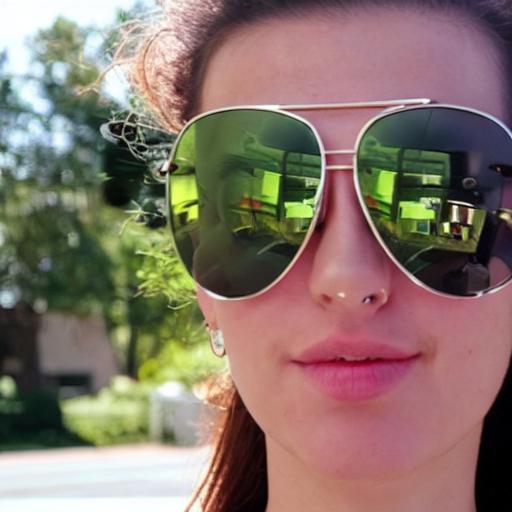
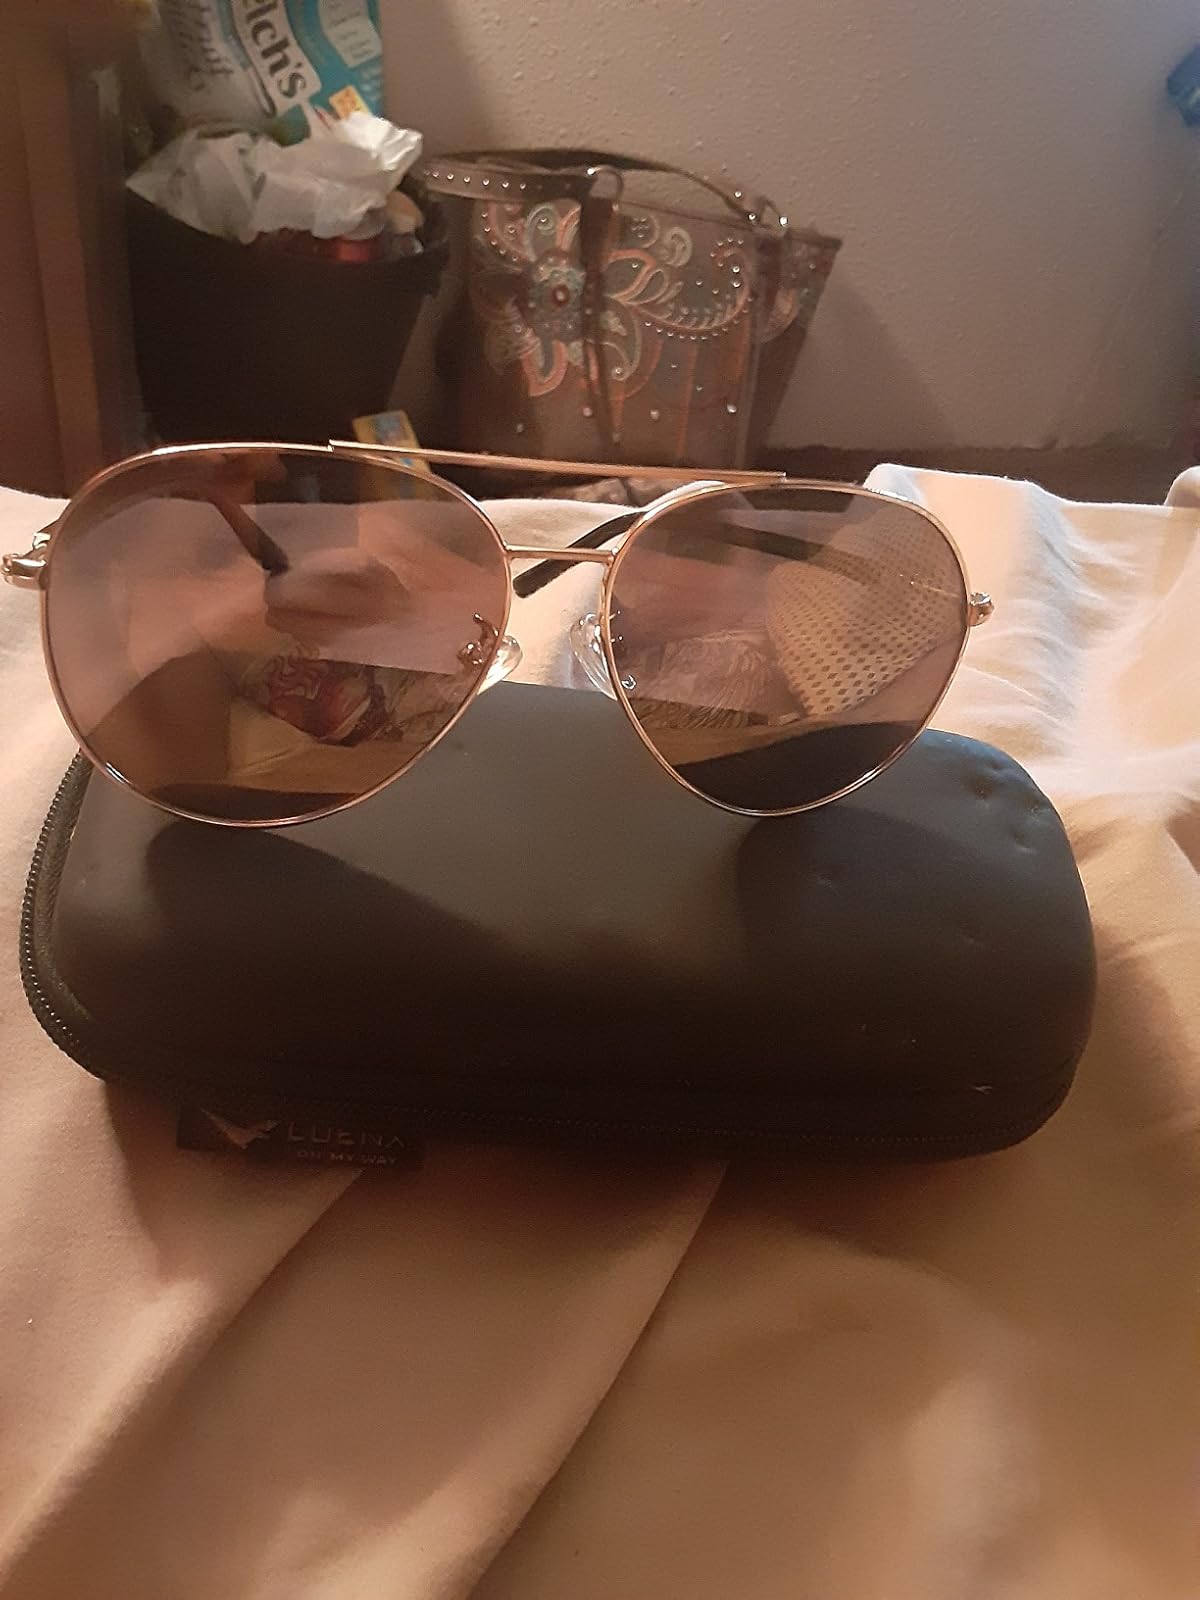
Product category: accessories_sunglasses
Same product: no